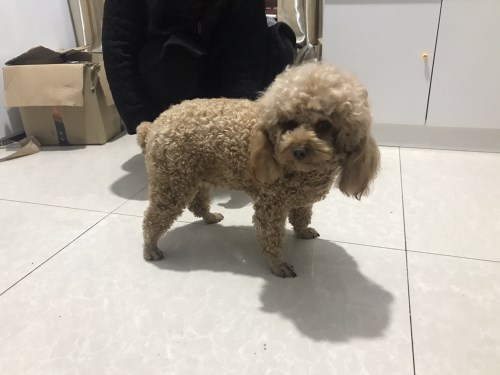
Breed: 7449-n000128-teddy